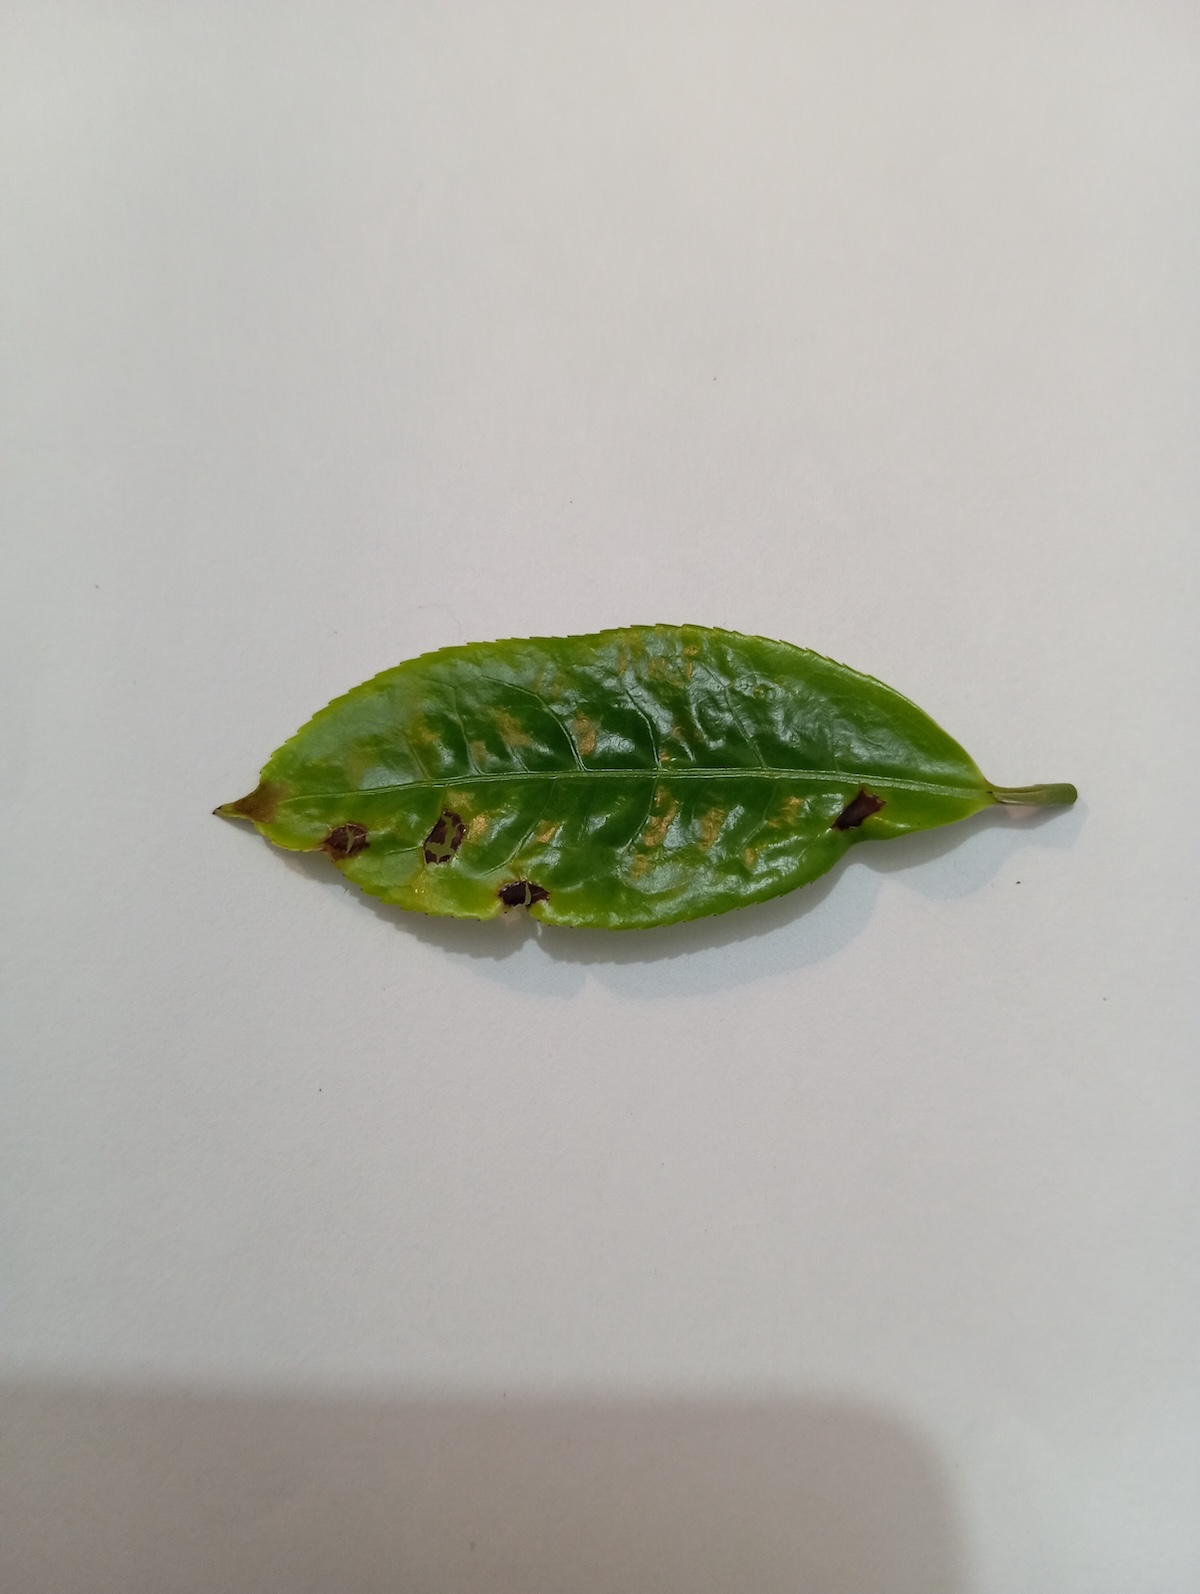
Label: Green mirid bug